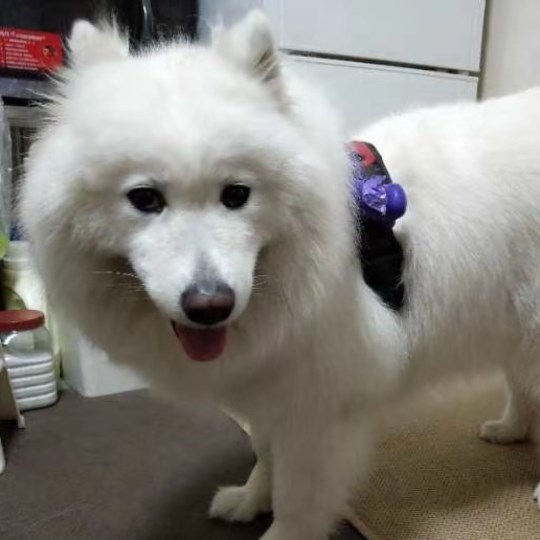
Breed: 2192-n000088-Samoyed